Lecithin

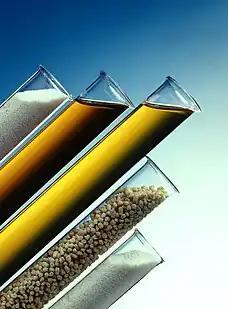
The different forms of lecithin – powder, two different concentration liquids, granular and powder lecithin

Lecithin (from the Ancient Greek "yolk") is a generic term to designate any group of yellow-brownish fatty substances occurring in animal and plant tissues which are amphiphilic – they attract both water and fatty substances (and so are both hydrophilic and lipophilic), and are used for smoothing food textures, emulsifying, homogenizing liquid mixtures, and repelling sticking materials.